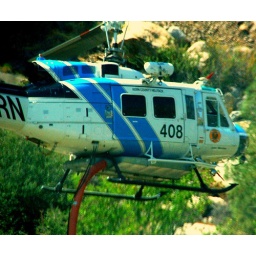
Hose sucking water from the river below as we drove by to our campsite